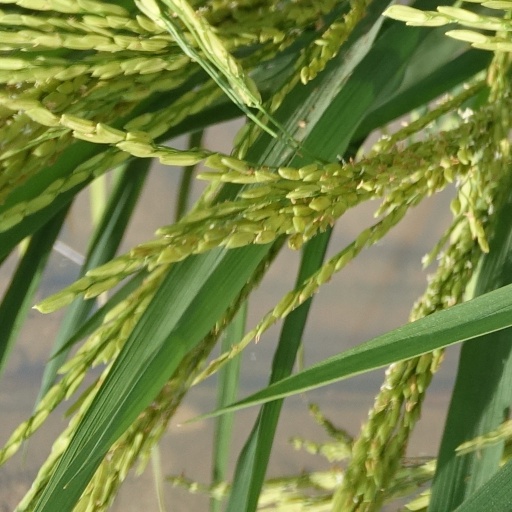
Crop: rice